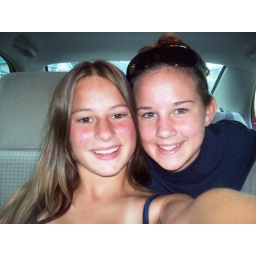
me & nikki in car on the way home from the beach